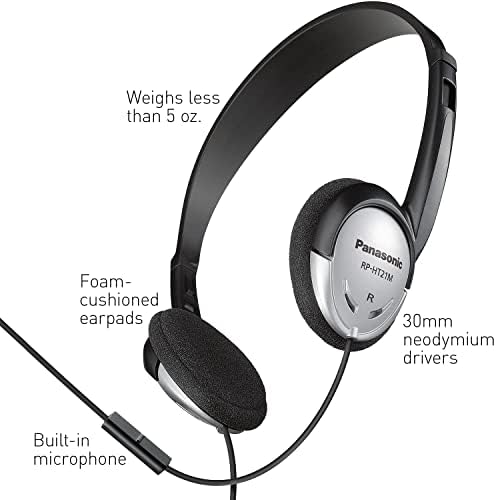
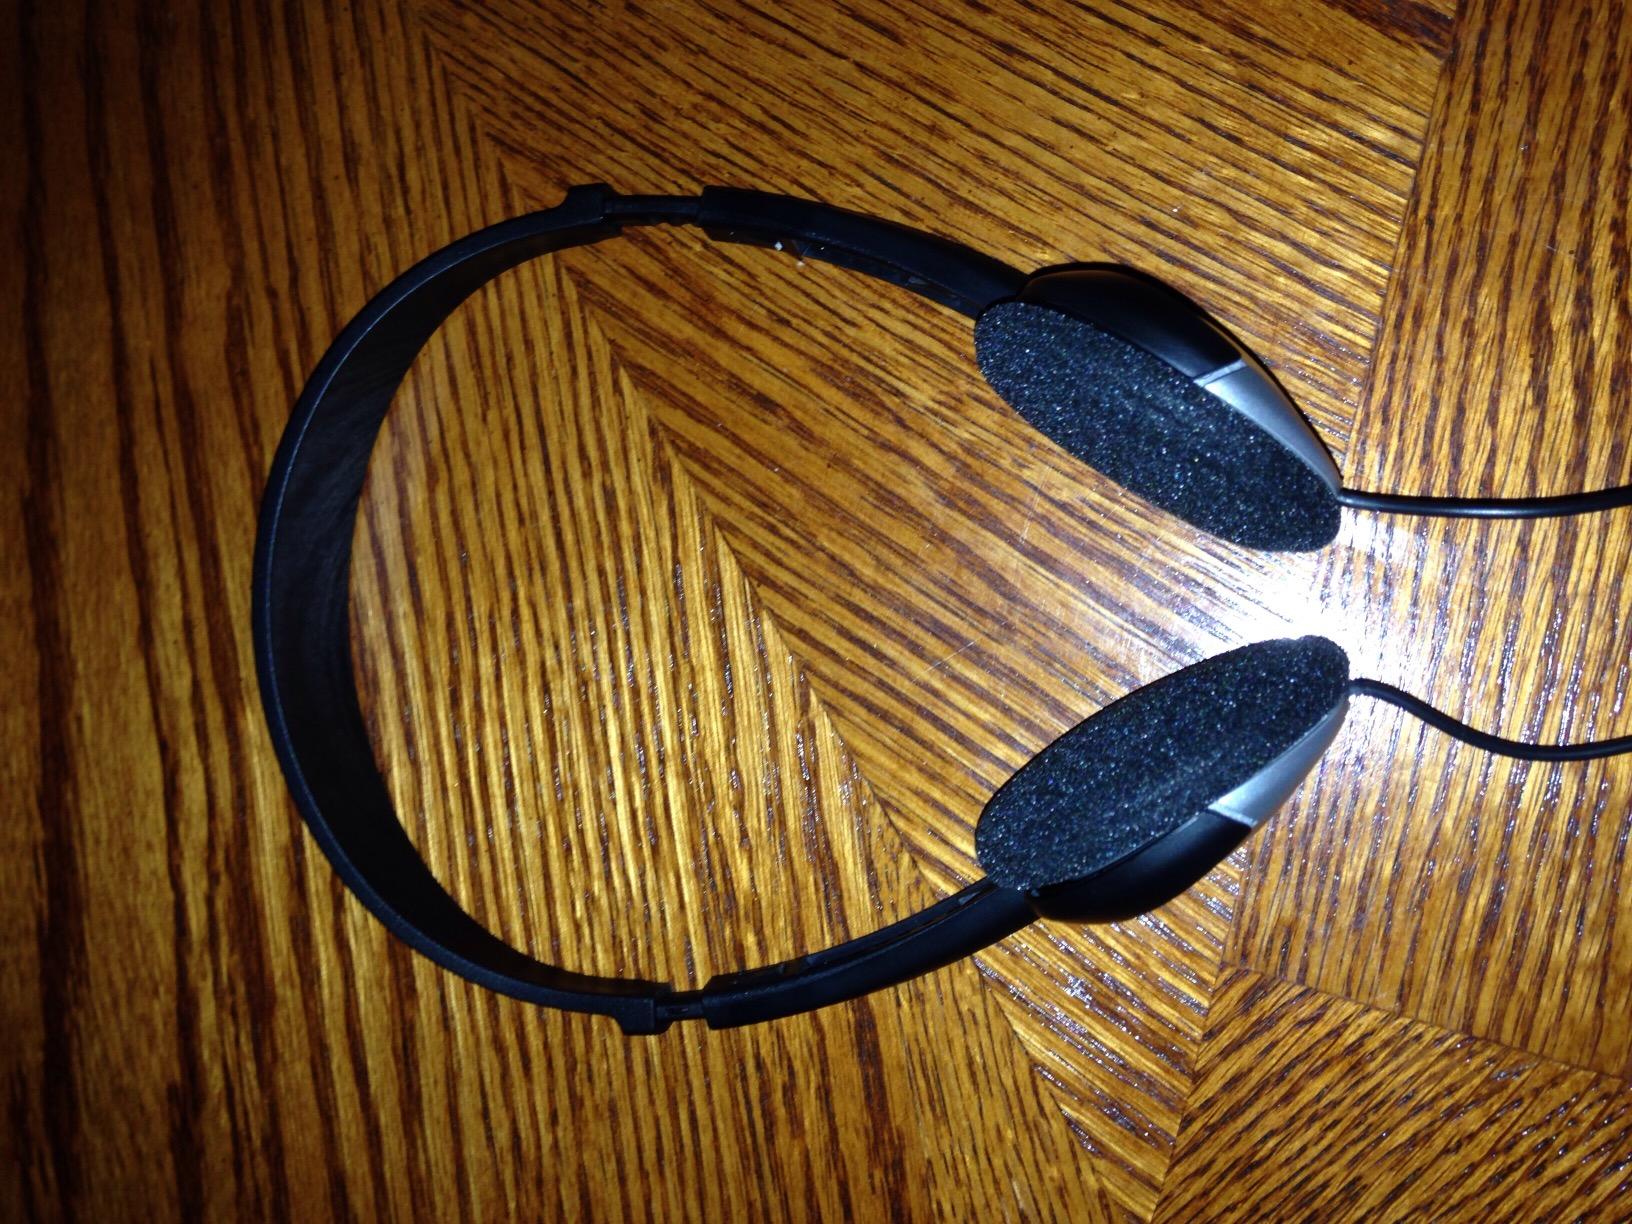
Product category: headphones
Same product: yes